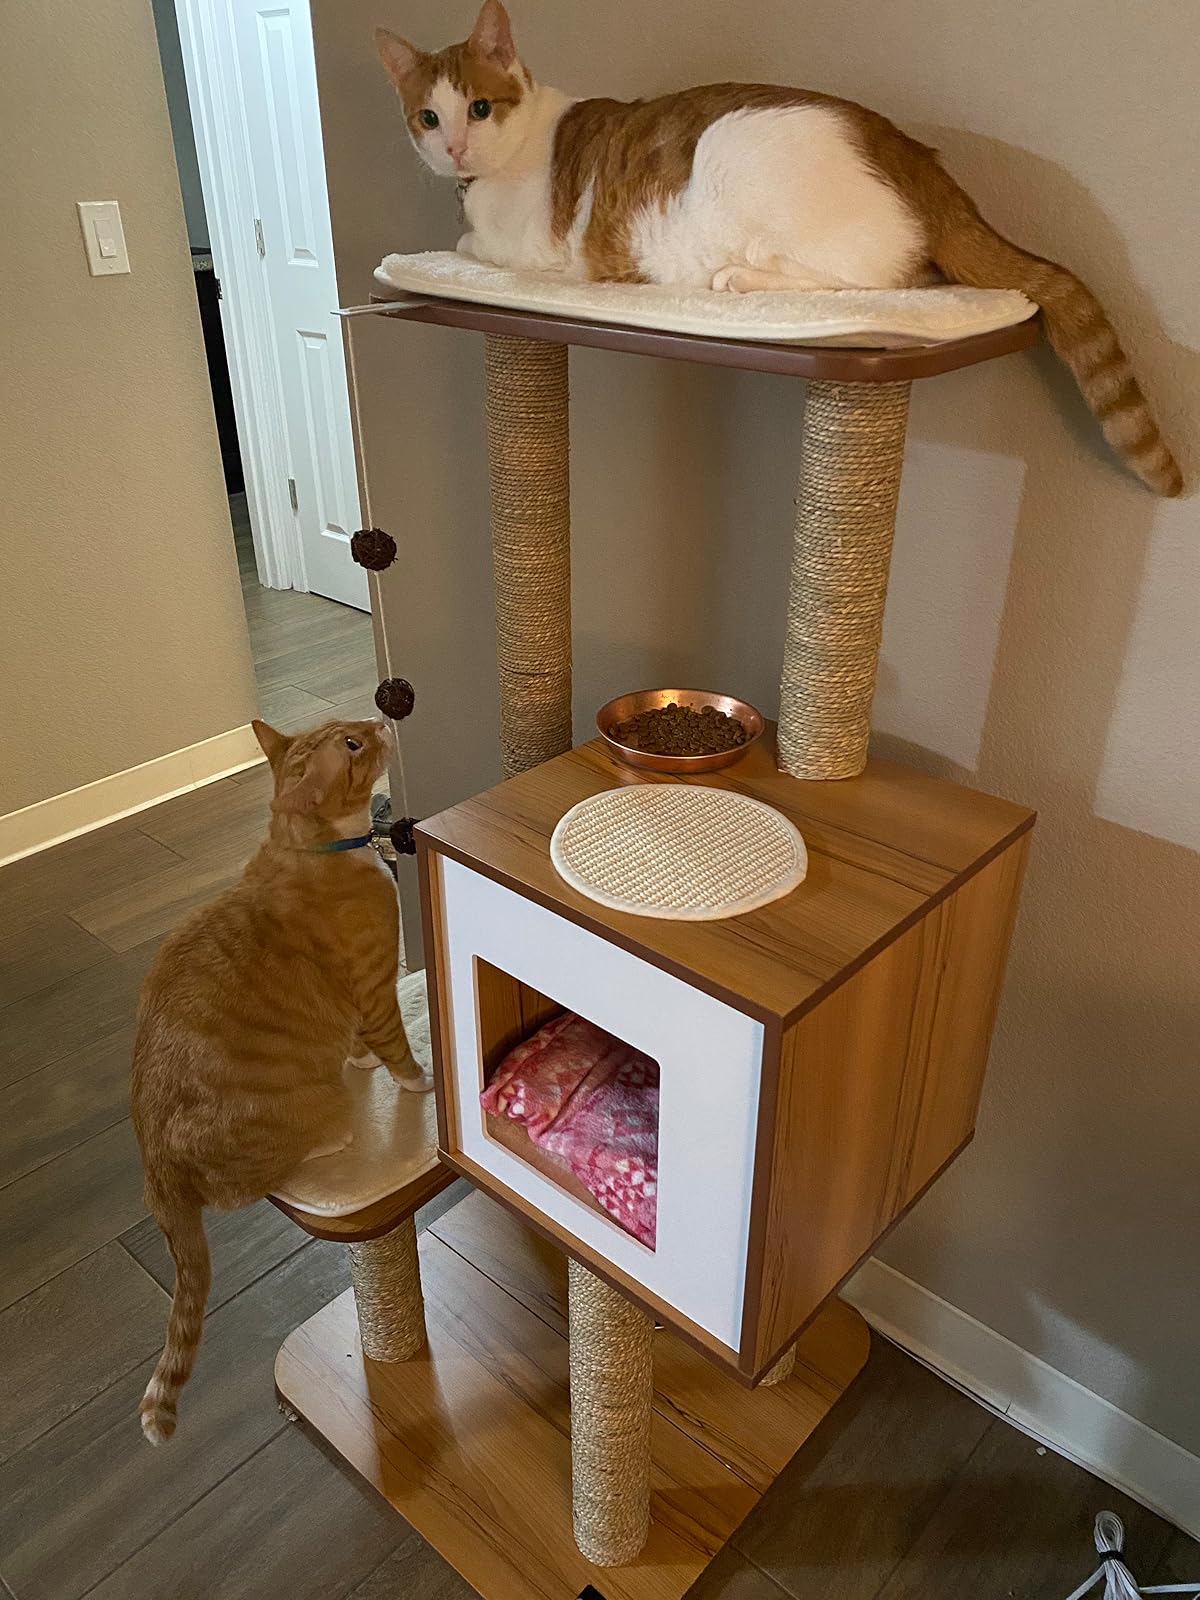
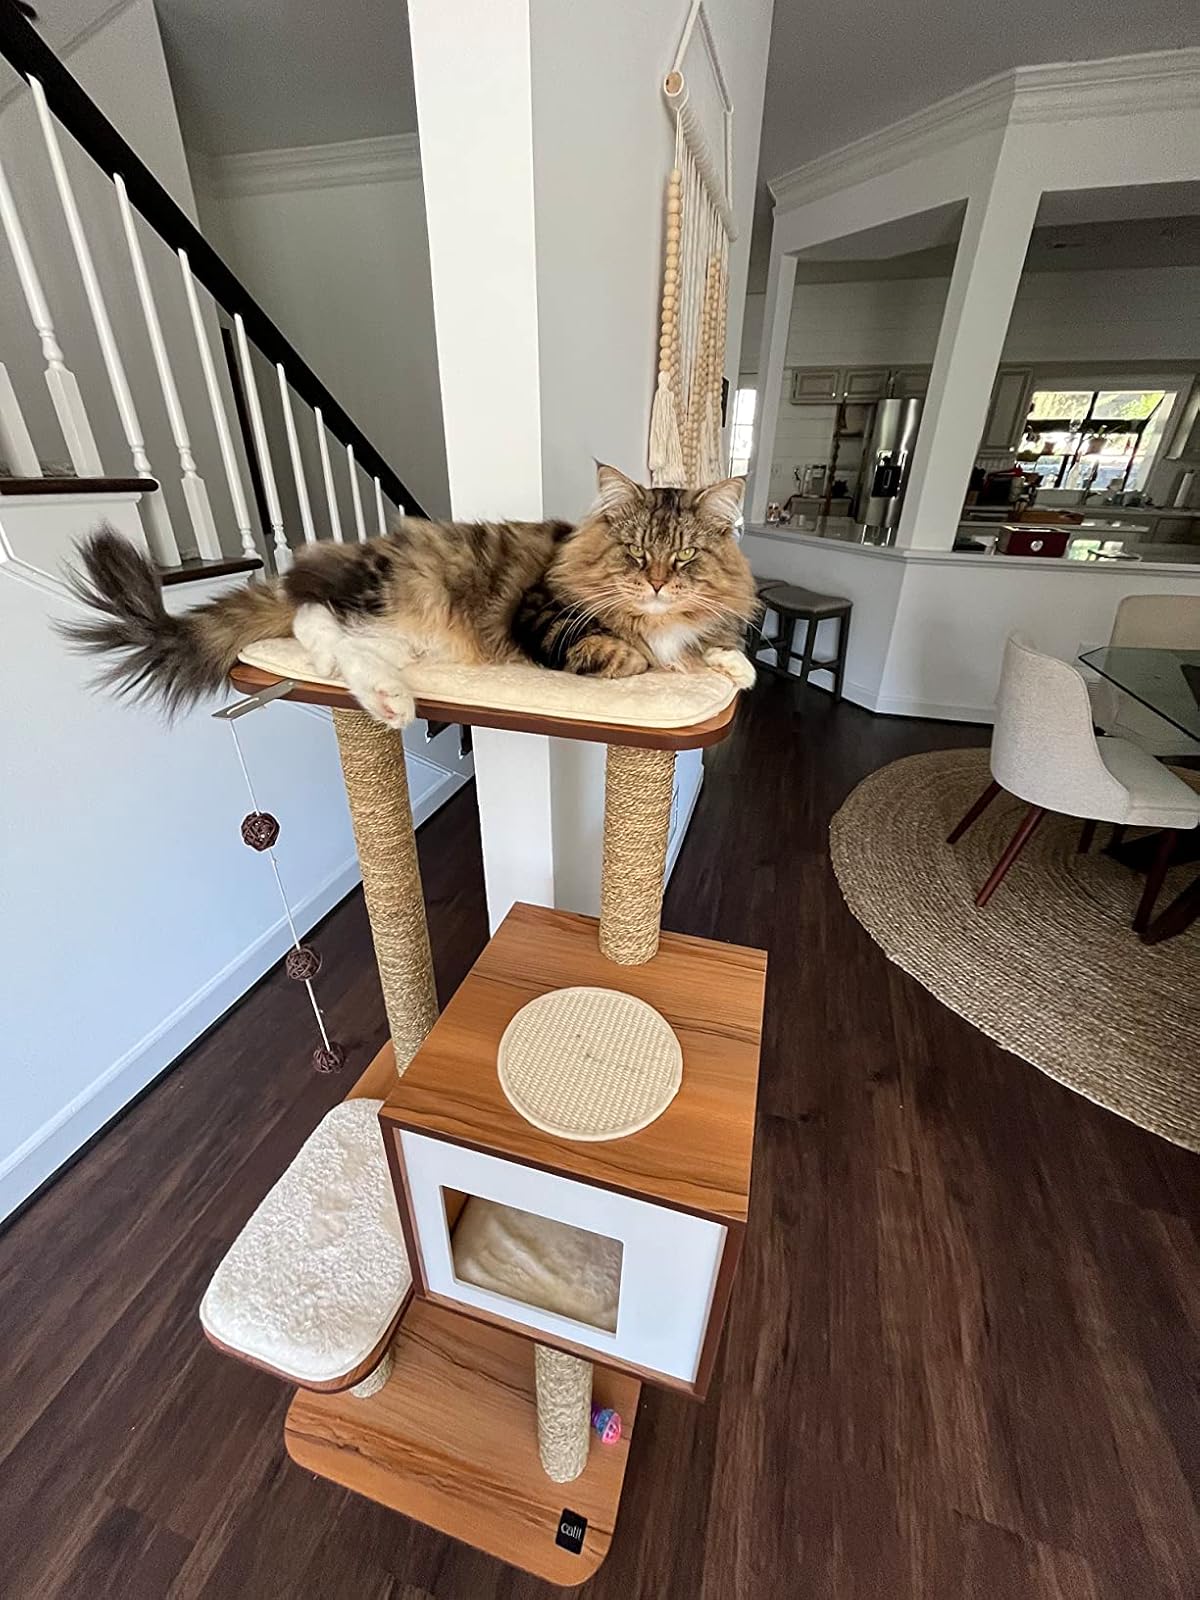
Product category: items_cat tree
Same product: yes